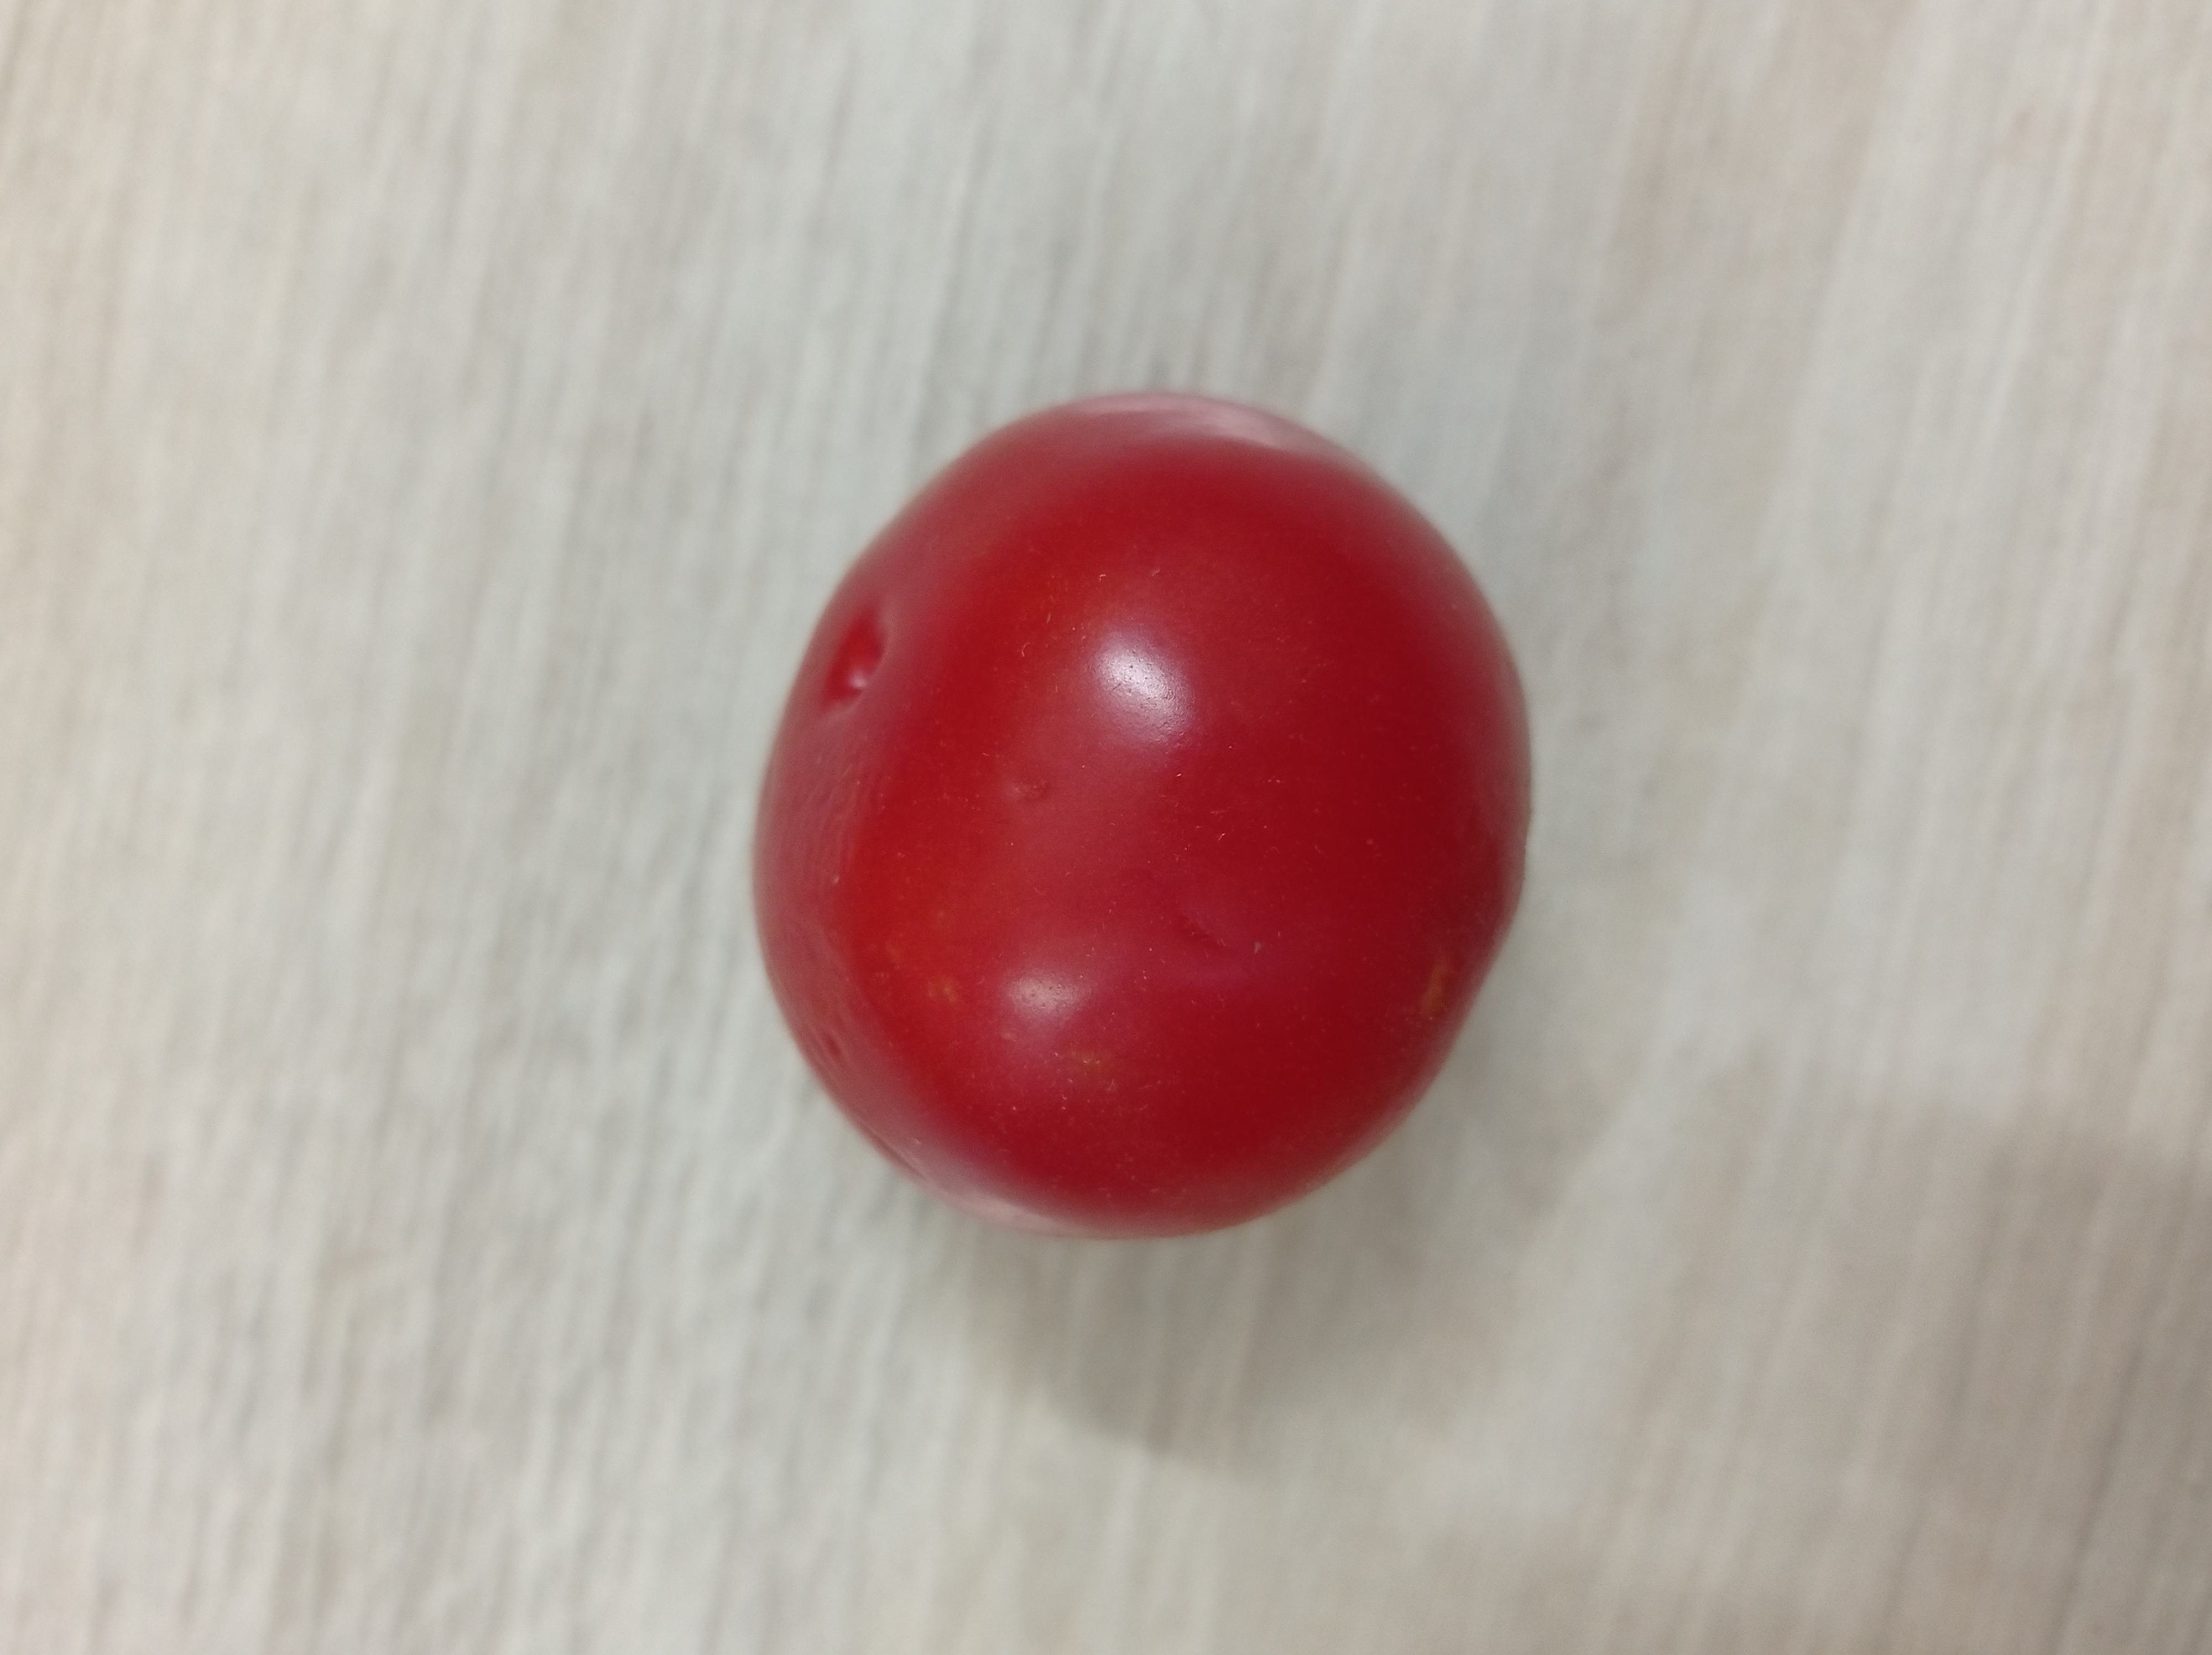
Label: Fresh